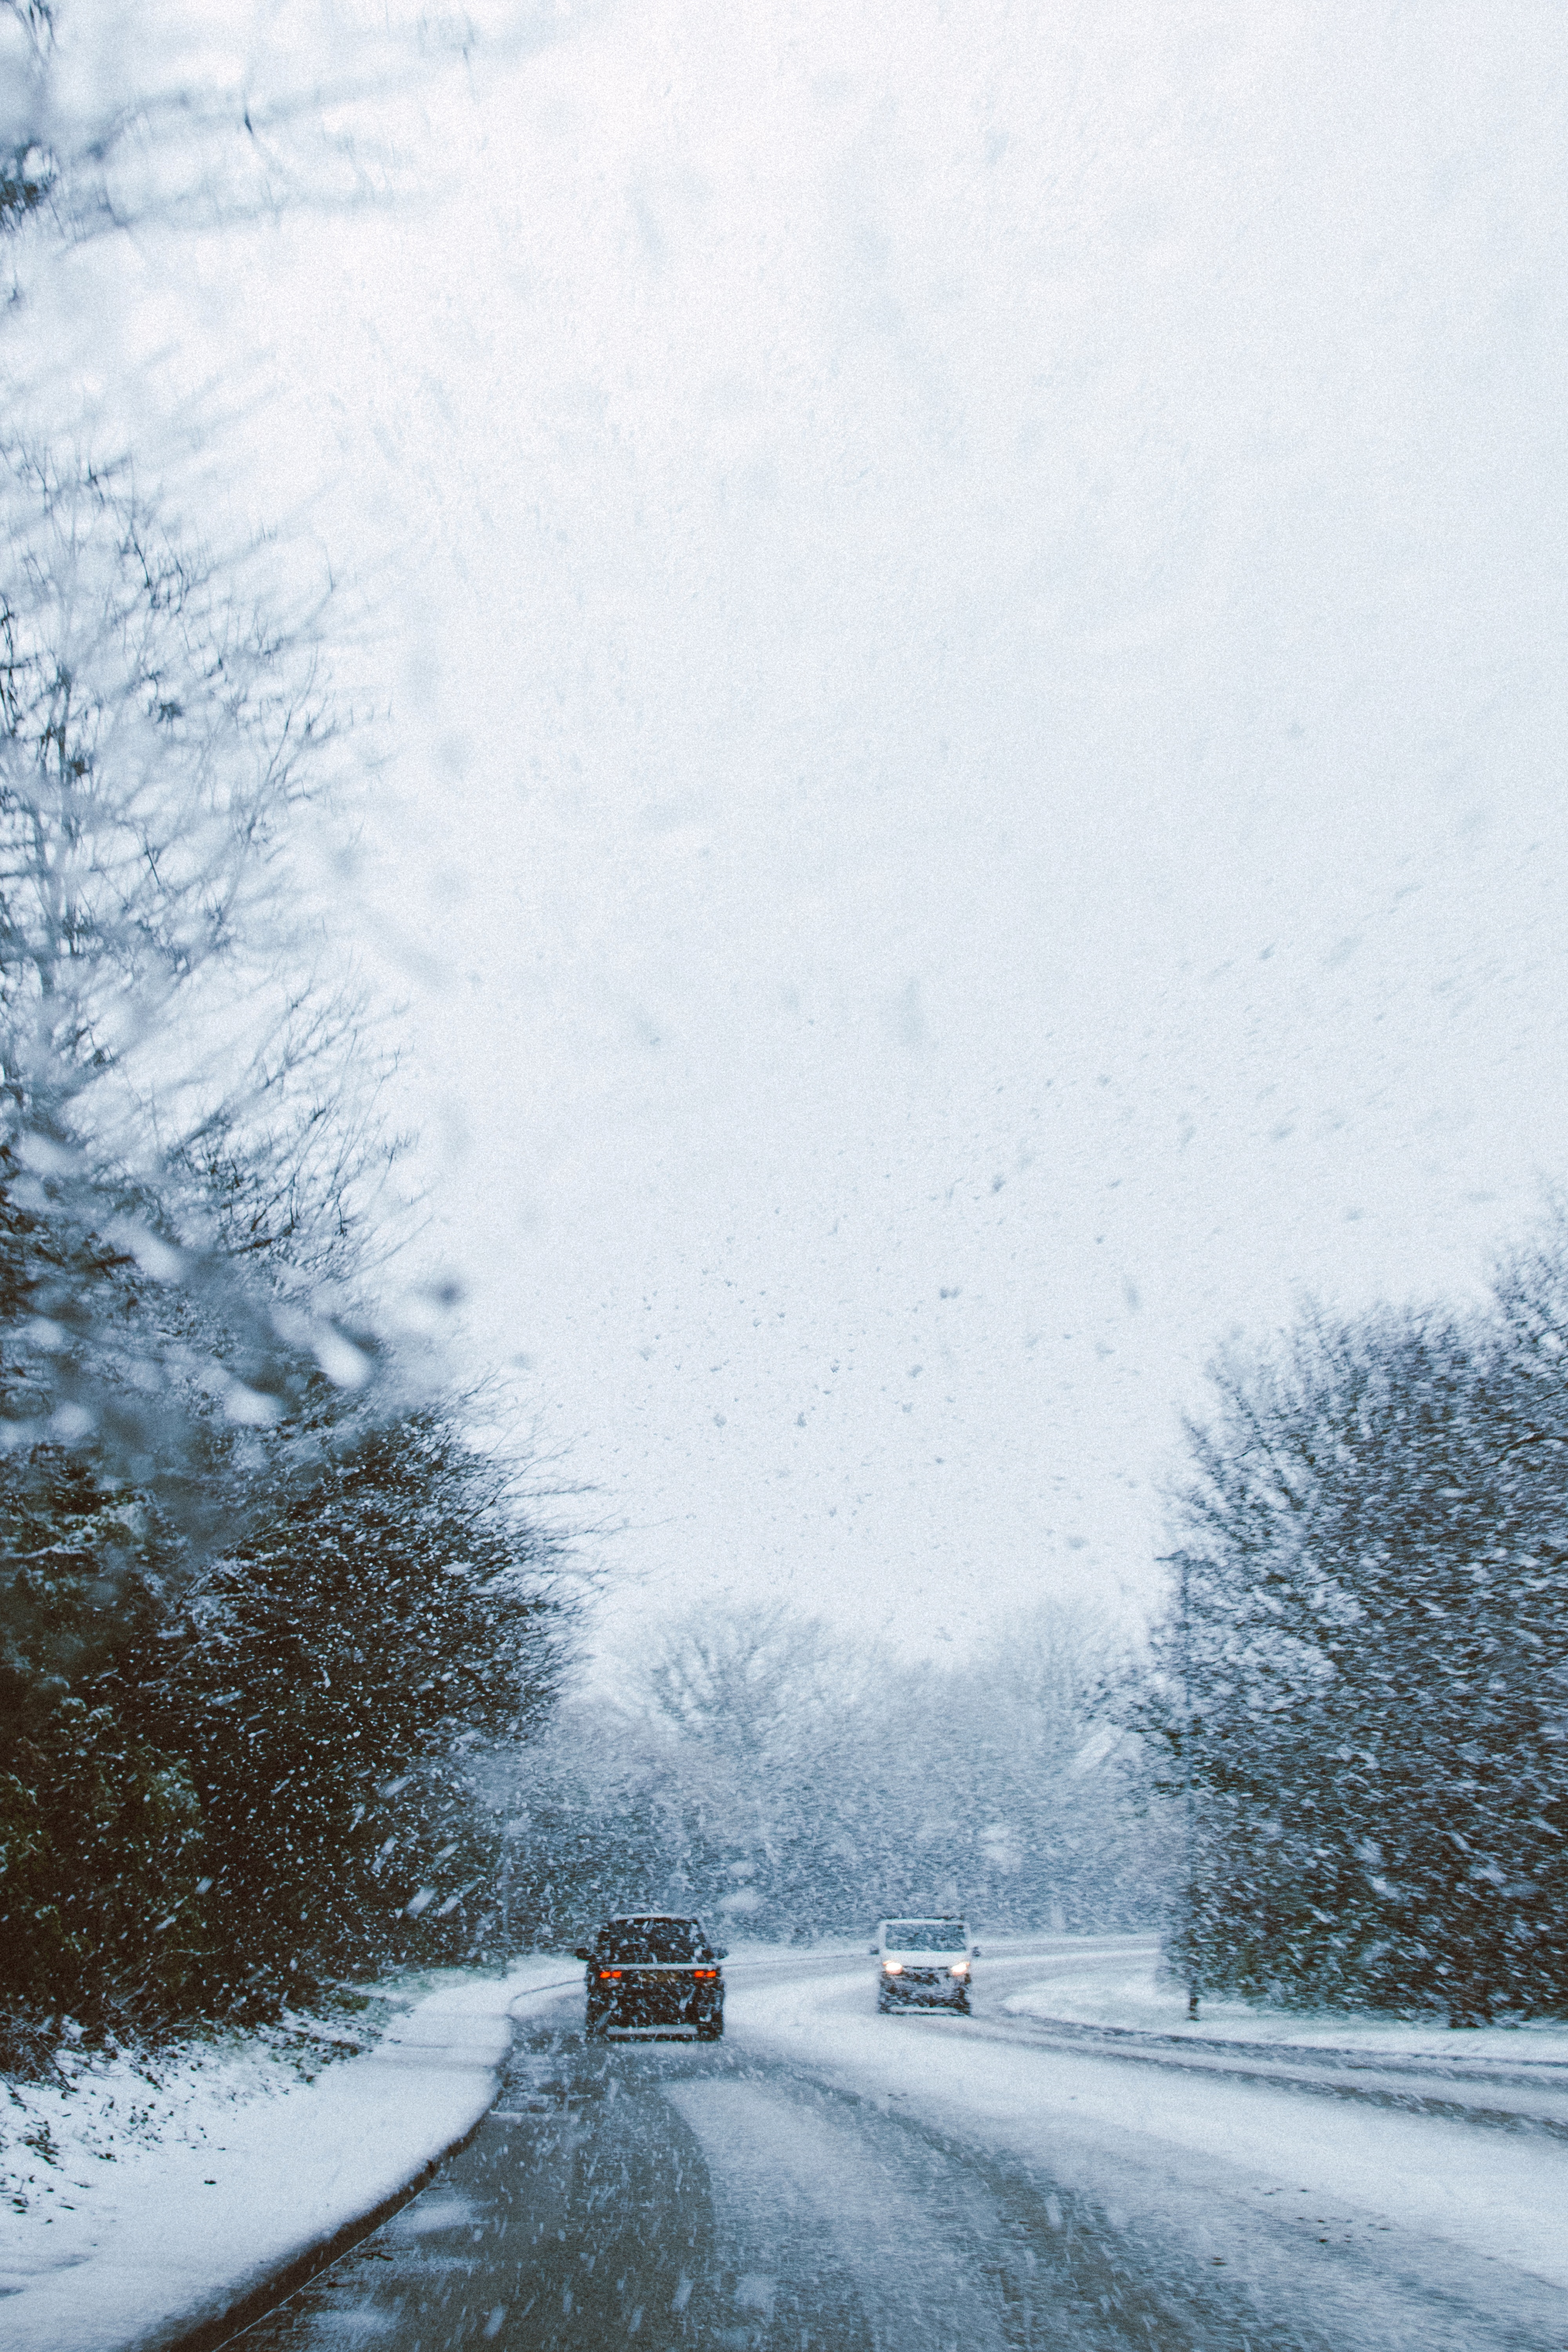
snow, winter, sky, freezing, road, tree, atmospheric phenomenon, frost, cloud, lane, infrastructure, ice, winter storm, thoroughfare, branch, landscape, blizzard, windscreen wiper, windshield, road trip, plant, precipitation, road surface, asphalt, street, automotive window part